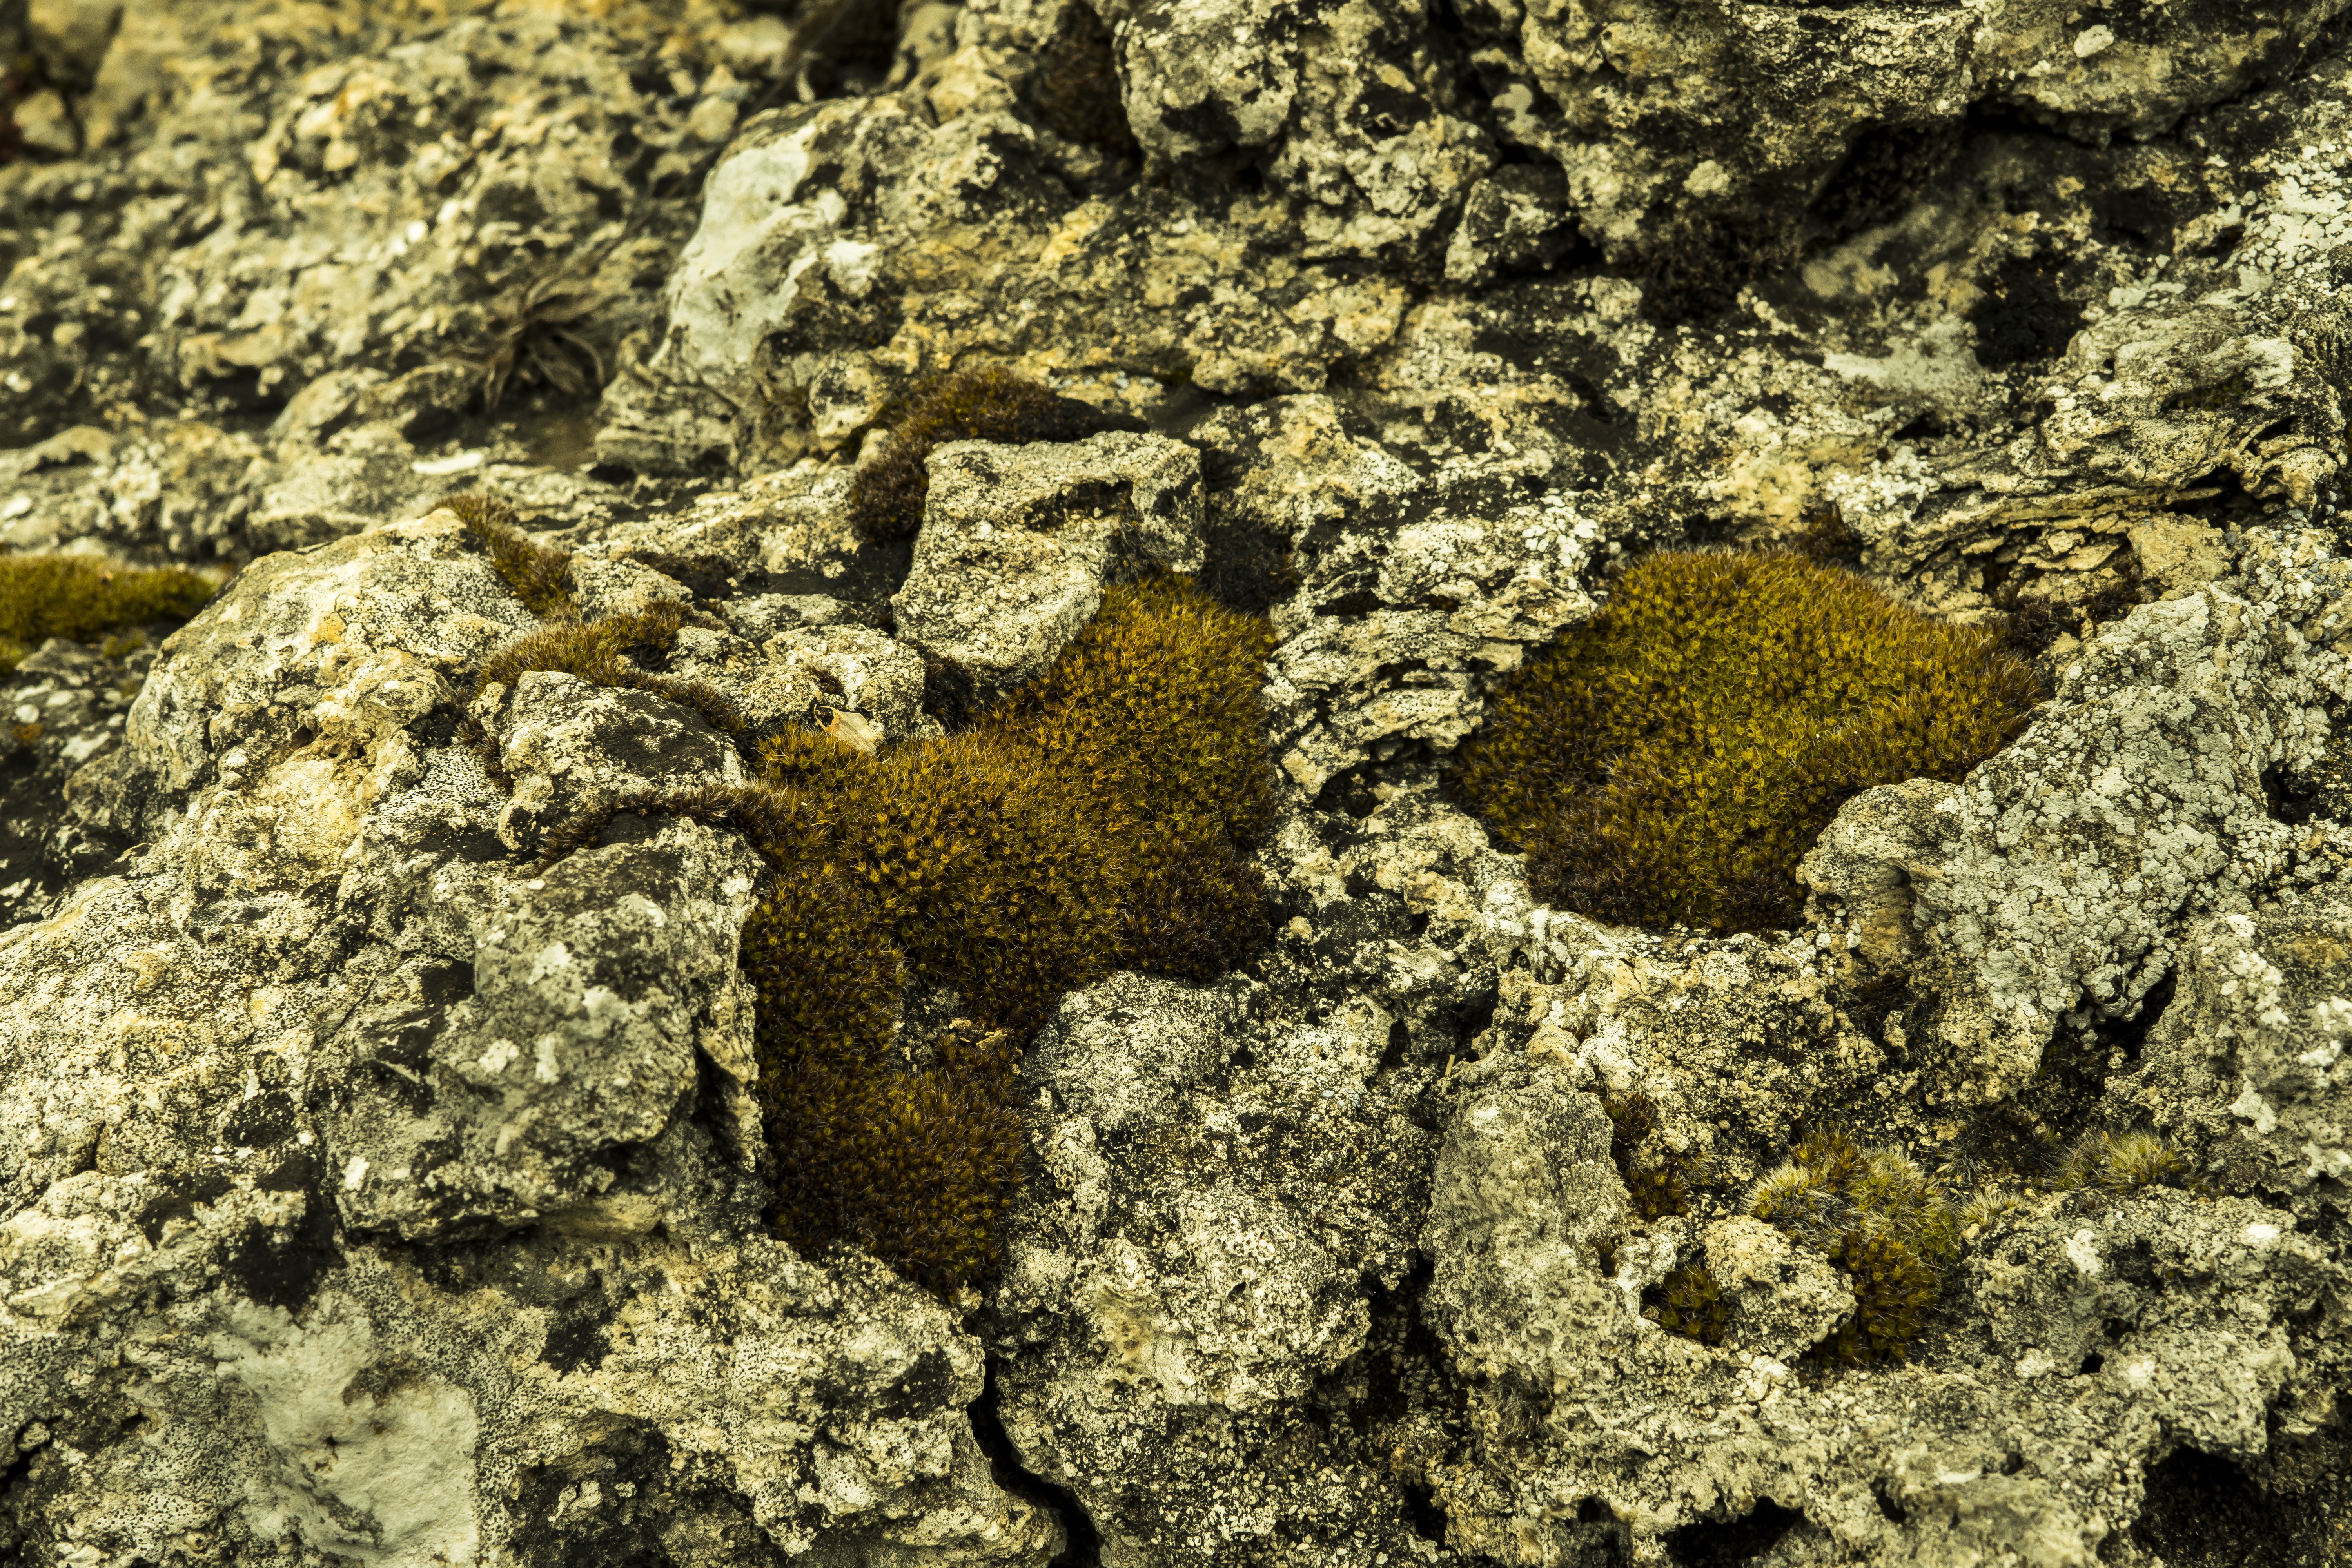
tree, nature, rock, hiking, texture, leaf, flower, stone, moss, wildlife, idyllic, soil, flora, material, geology, algae, mood, fouling, rock lichen